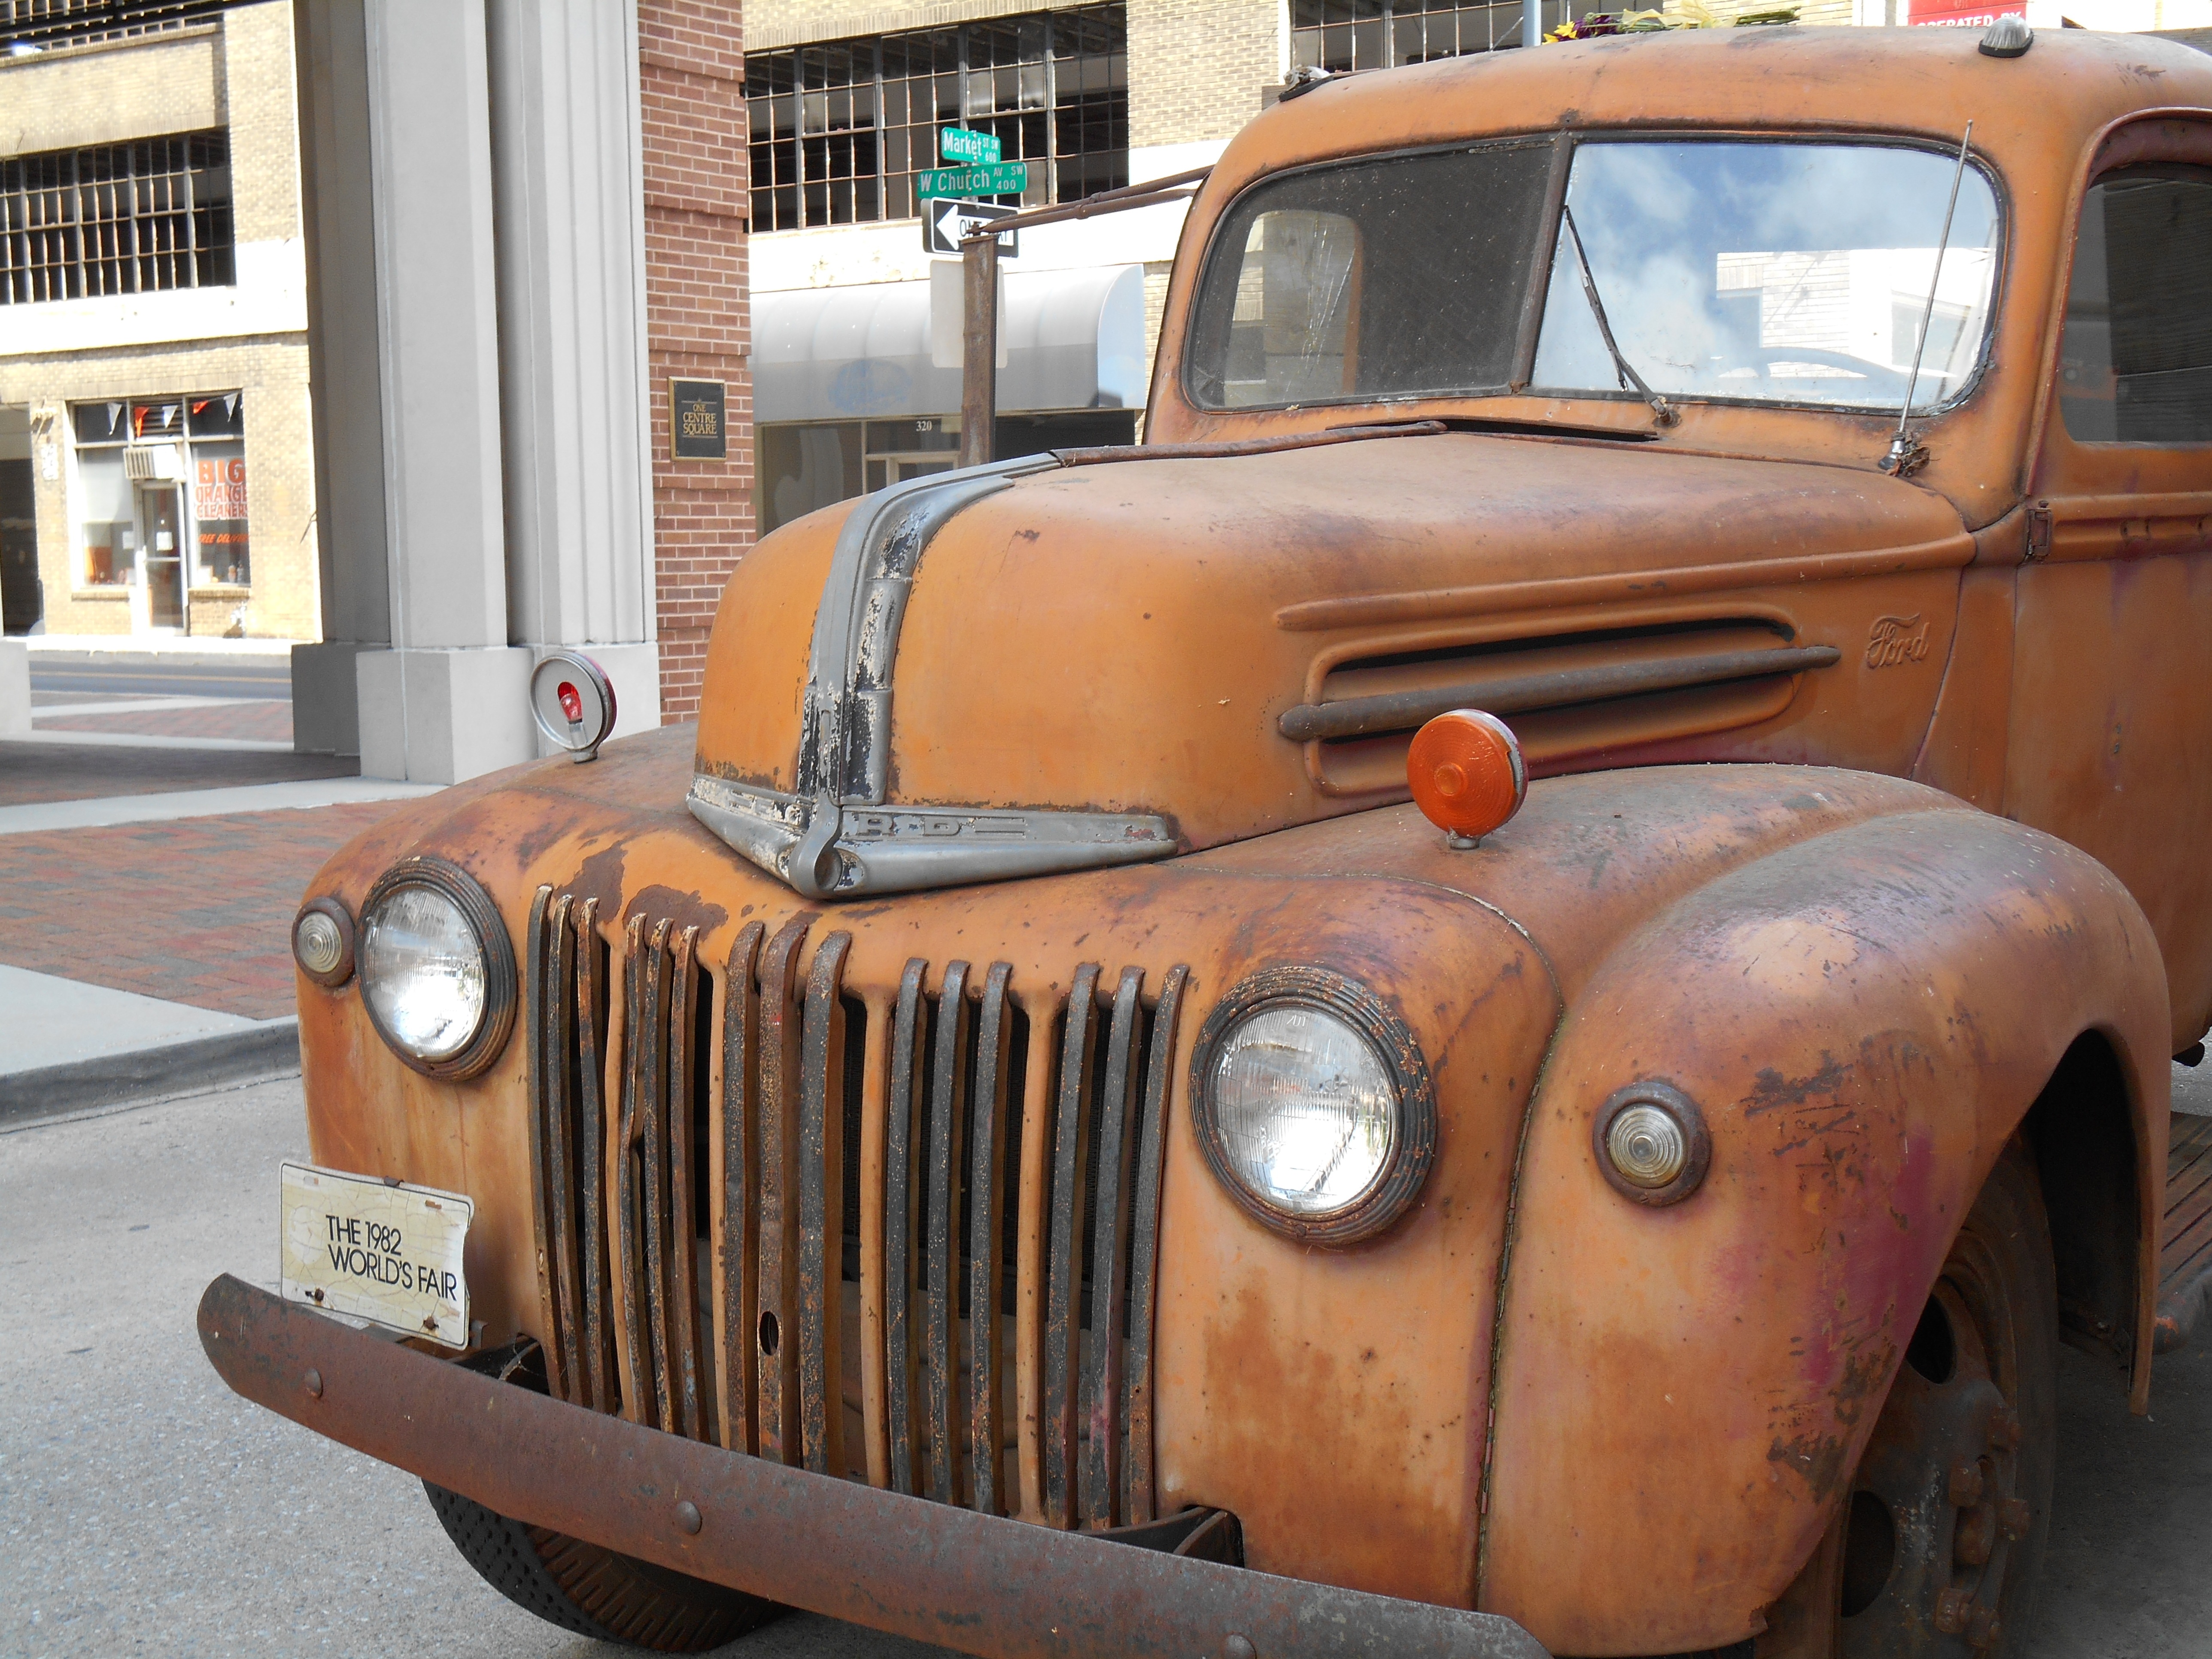
car, vintage, antique, automobile, retro, rustic, transportation, truck, vehicle, auto, machine, nostalgia, historic, motor vehicle, vintage car, rusty, pickup, rusted, classic, aged, obsolete, antique car, pickup truck, land vehicle, automobile make, automotive exterior, luxury vehicle